Question: Please indicate a possible affordance area of the drink_with_cup that can be used for drinking
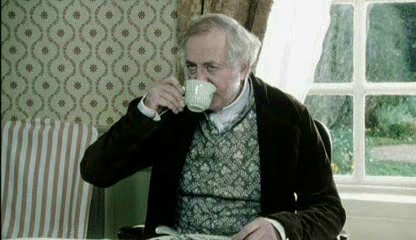
Answer: [183.5, 81, 216.5, 107]